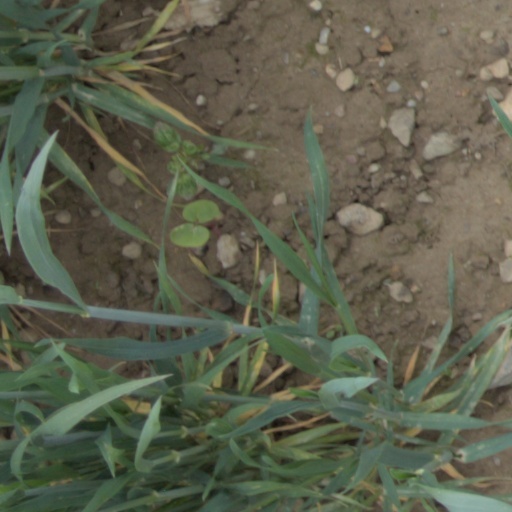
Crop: wheat